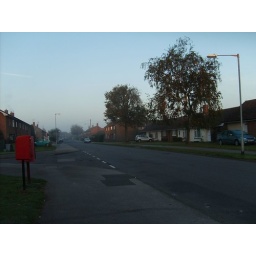
not especially misty, a car was running and the haze was caused by its exhaust